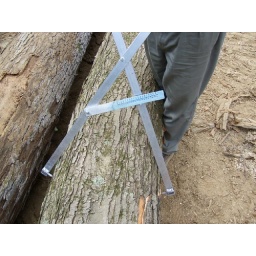
Measure logs very accurately in tree length. Easy to read scale bar tells you the exact diameter.